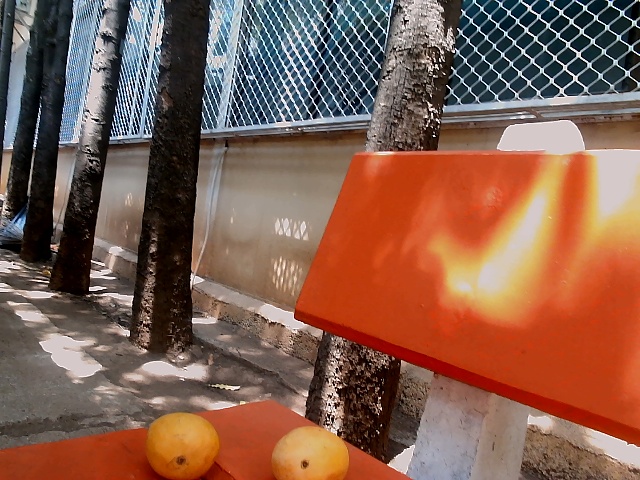
Label: Ripe_Mango